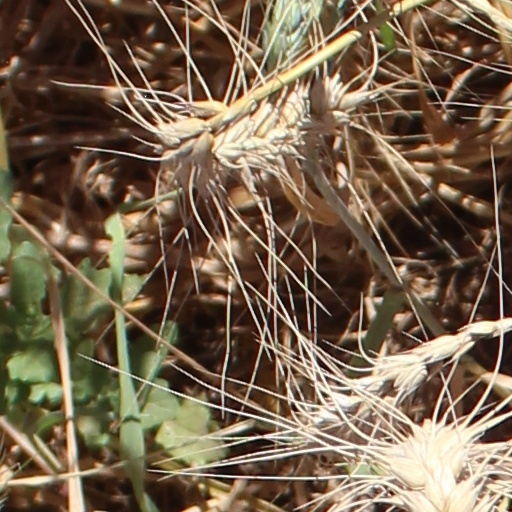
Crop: wheat